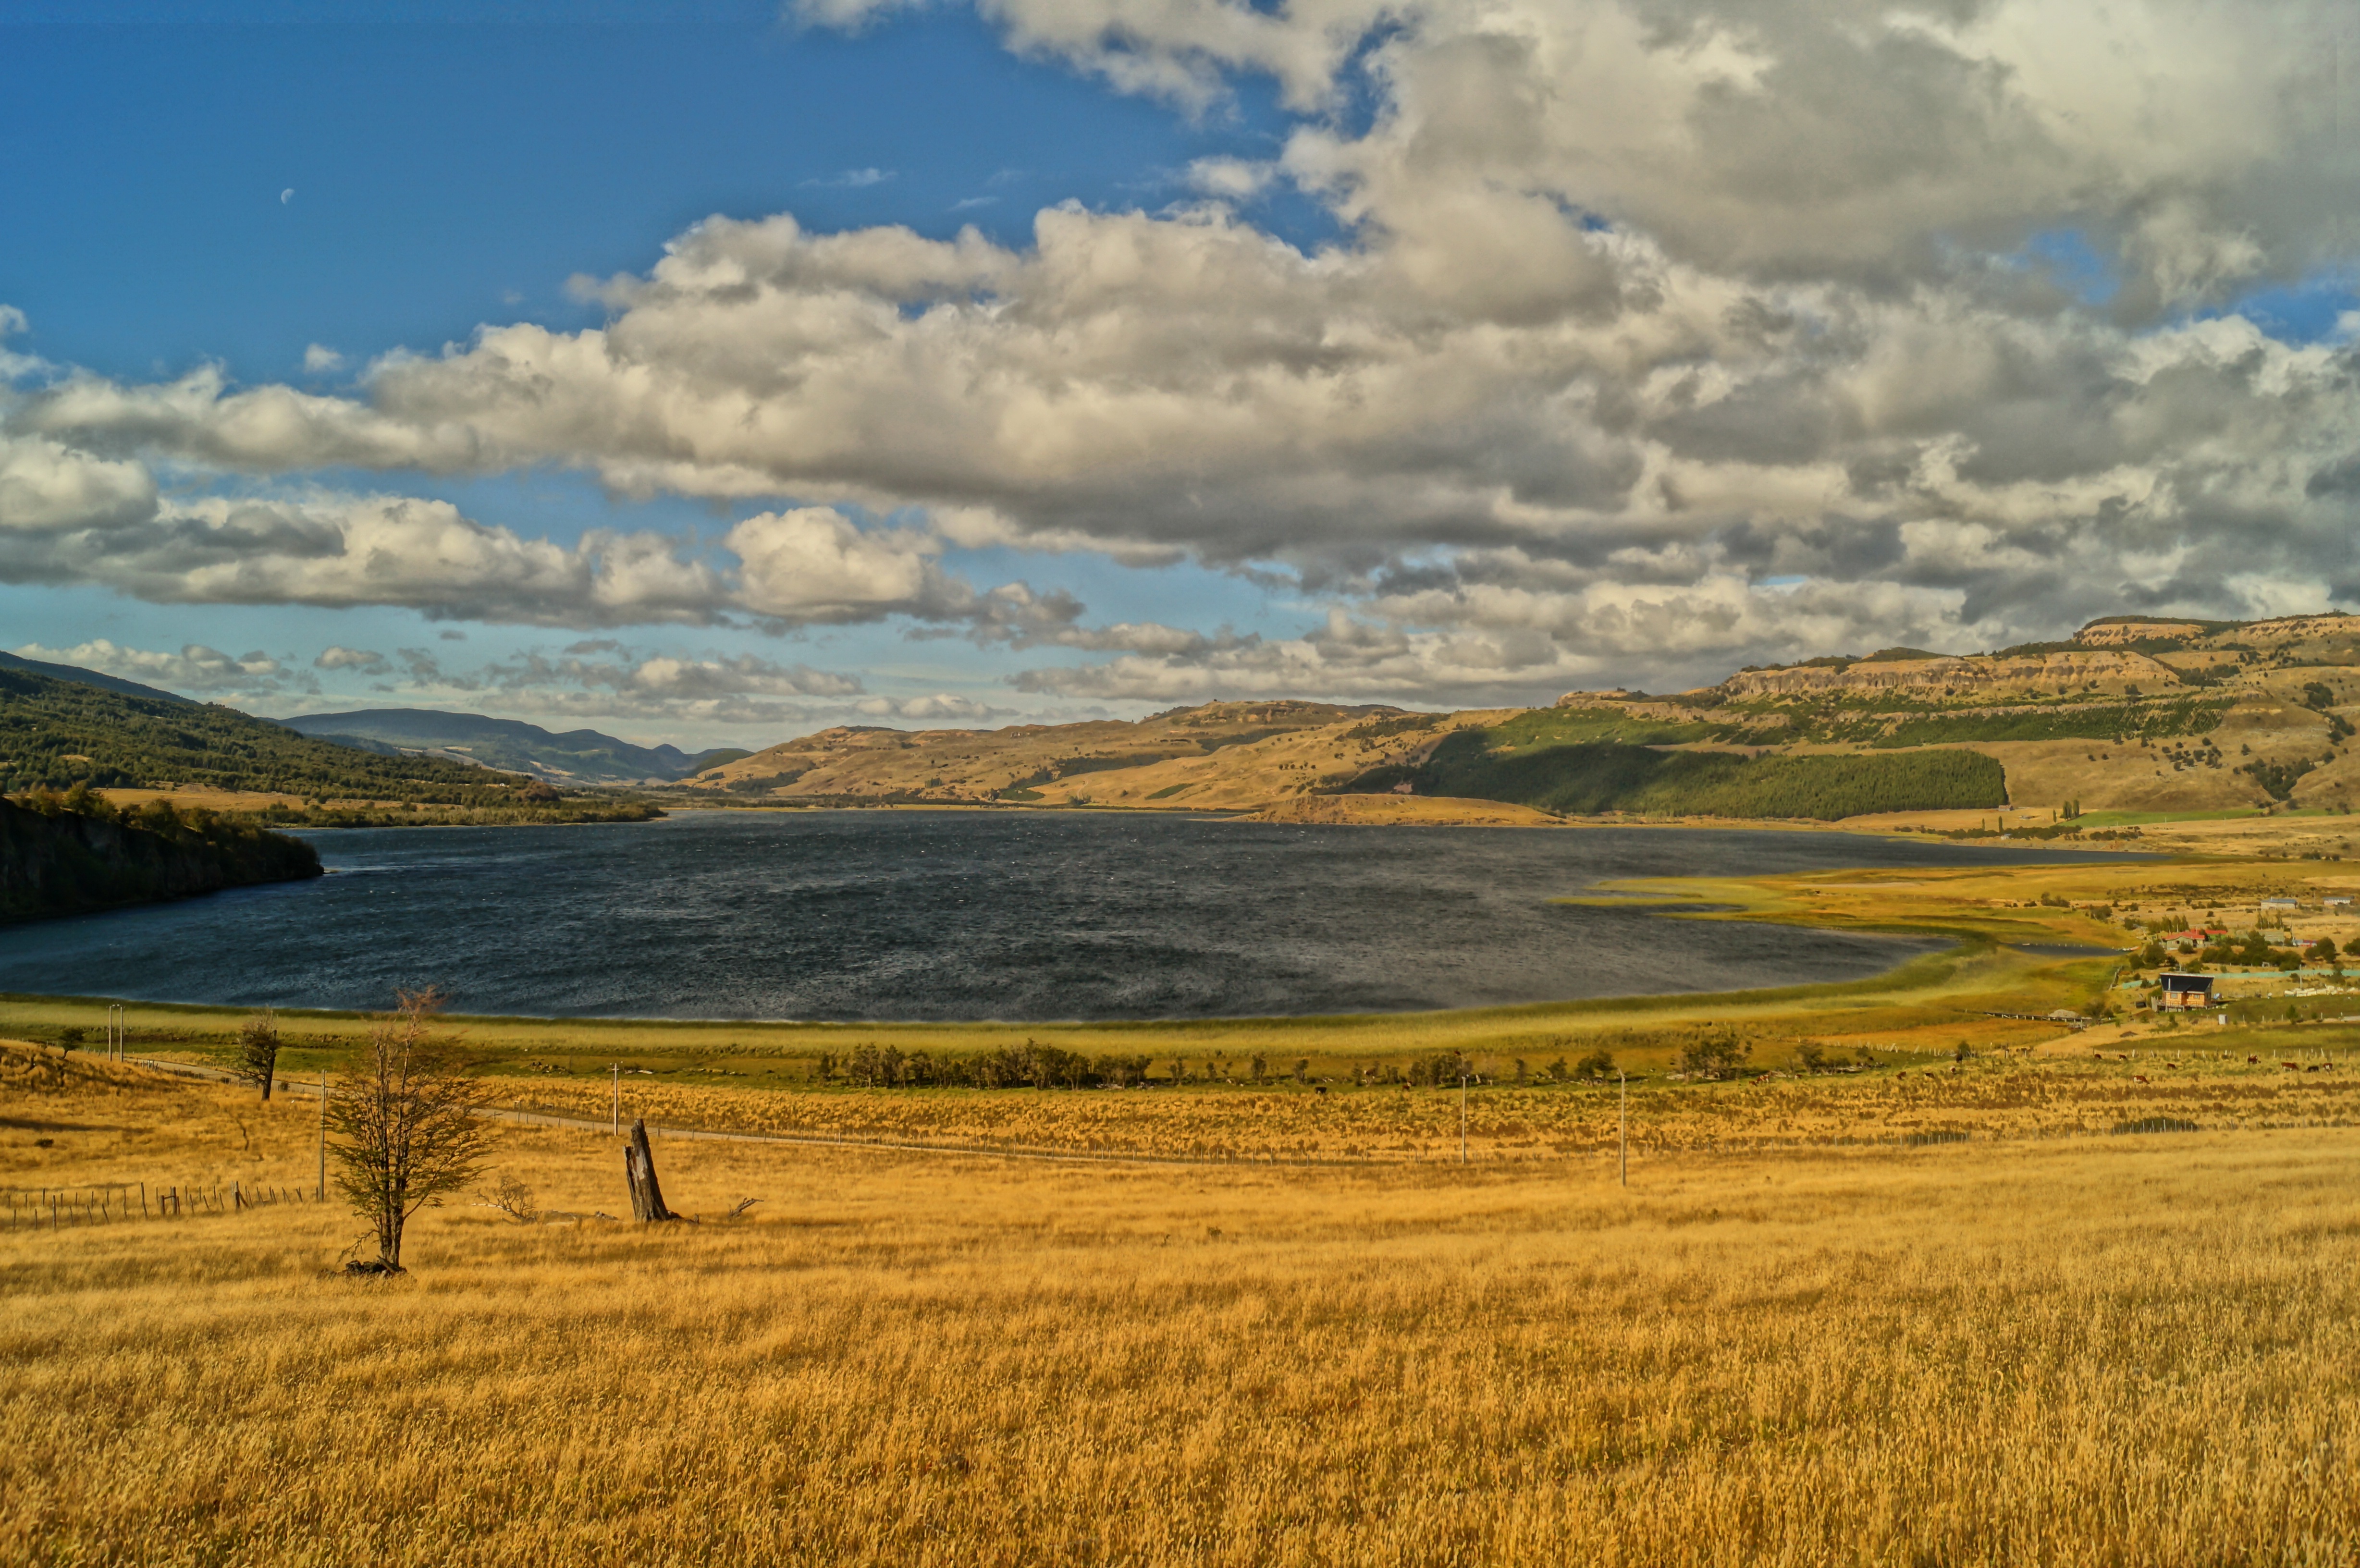
landscape, nature, grass, horizon, marsh, mountain, cloud, sky, field, meadow, prairie, morning, hill, lake, pasture, agriculture, plain, grassland, plateau, fell, habitat, loch, patagonia, ecosystem, tundra, steppe, rural area, chilean patagonia, geographical feature, grass family, cold lake, coyhaique